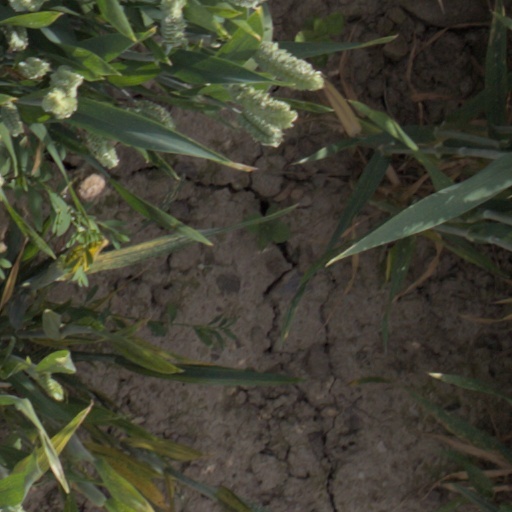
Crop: wheat